Bror Mellberg

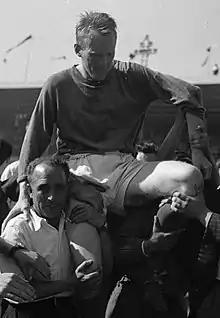
Mellberg with Toulouse in 1953

Bror Lars Astley Mellberg (9 December 1923 − 8 September 2004) was a Swedish footballer who played as a forward. He played for the Sweden national team at the 1950 FIFA World Cup and 1958 FIFA World Cup where Sweden finished third and second, respectively.